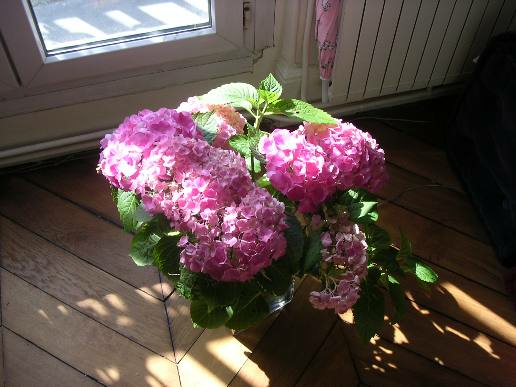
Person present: No